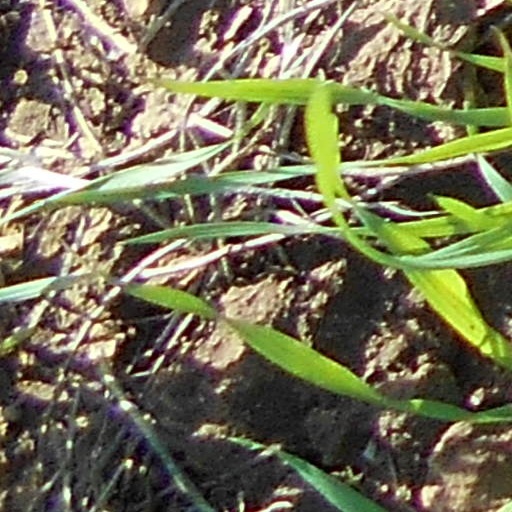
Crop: wheat